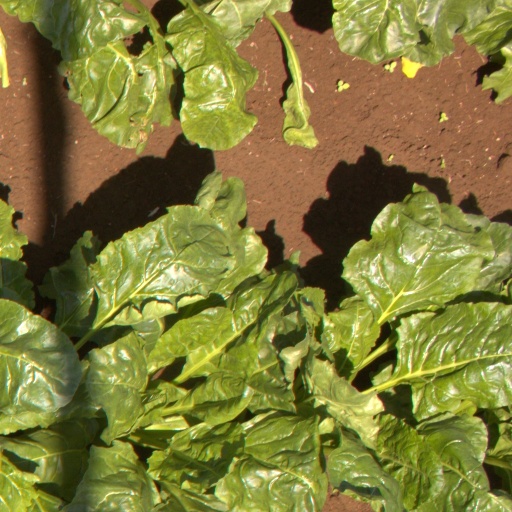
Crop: sugar beet